Abebe Bikila

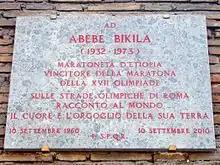
A plaque on a wall in Rome, describing Abebe's victory

On October 25, 1973, Abebe died in Addis Ababa at age 41 of a cerebral hemorrhage, a complication related to his accident four years earlier. He was buried with full military honours; his state funeral was attended by an estimated 65,000 people including Emperor Haile Selassie, who proclaimed a day of mourning for the country's national hero. Abebe is interred in a tomb with a bronze statue at Saint Joseph Church in Addis Ababa.